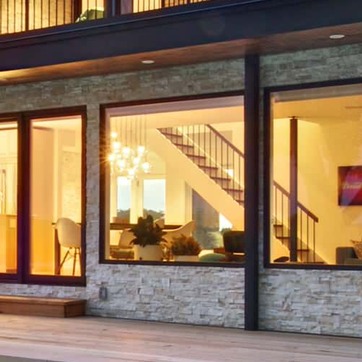
Material: glass